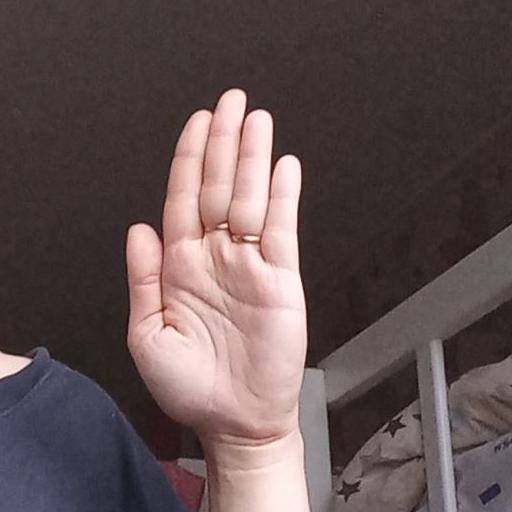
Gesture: stop